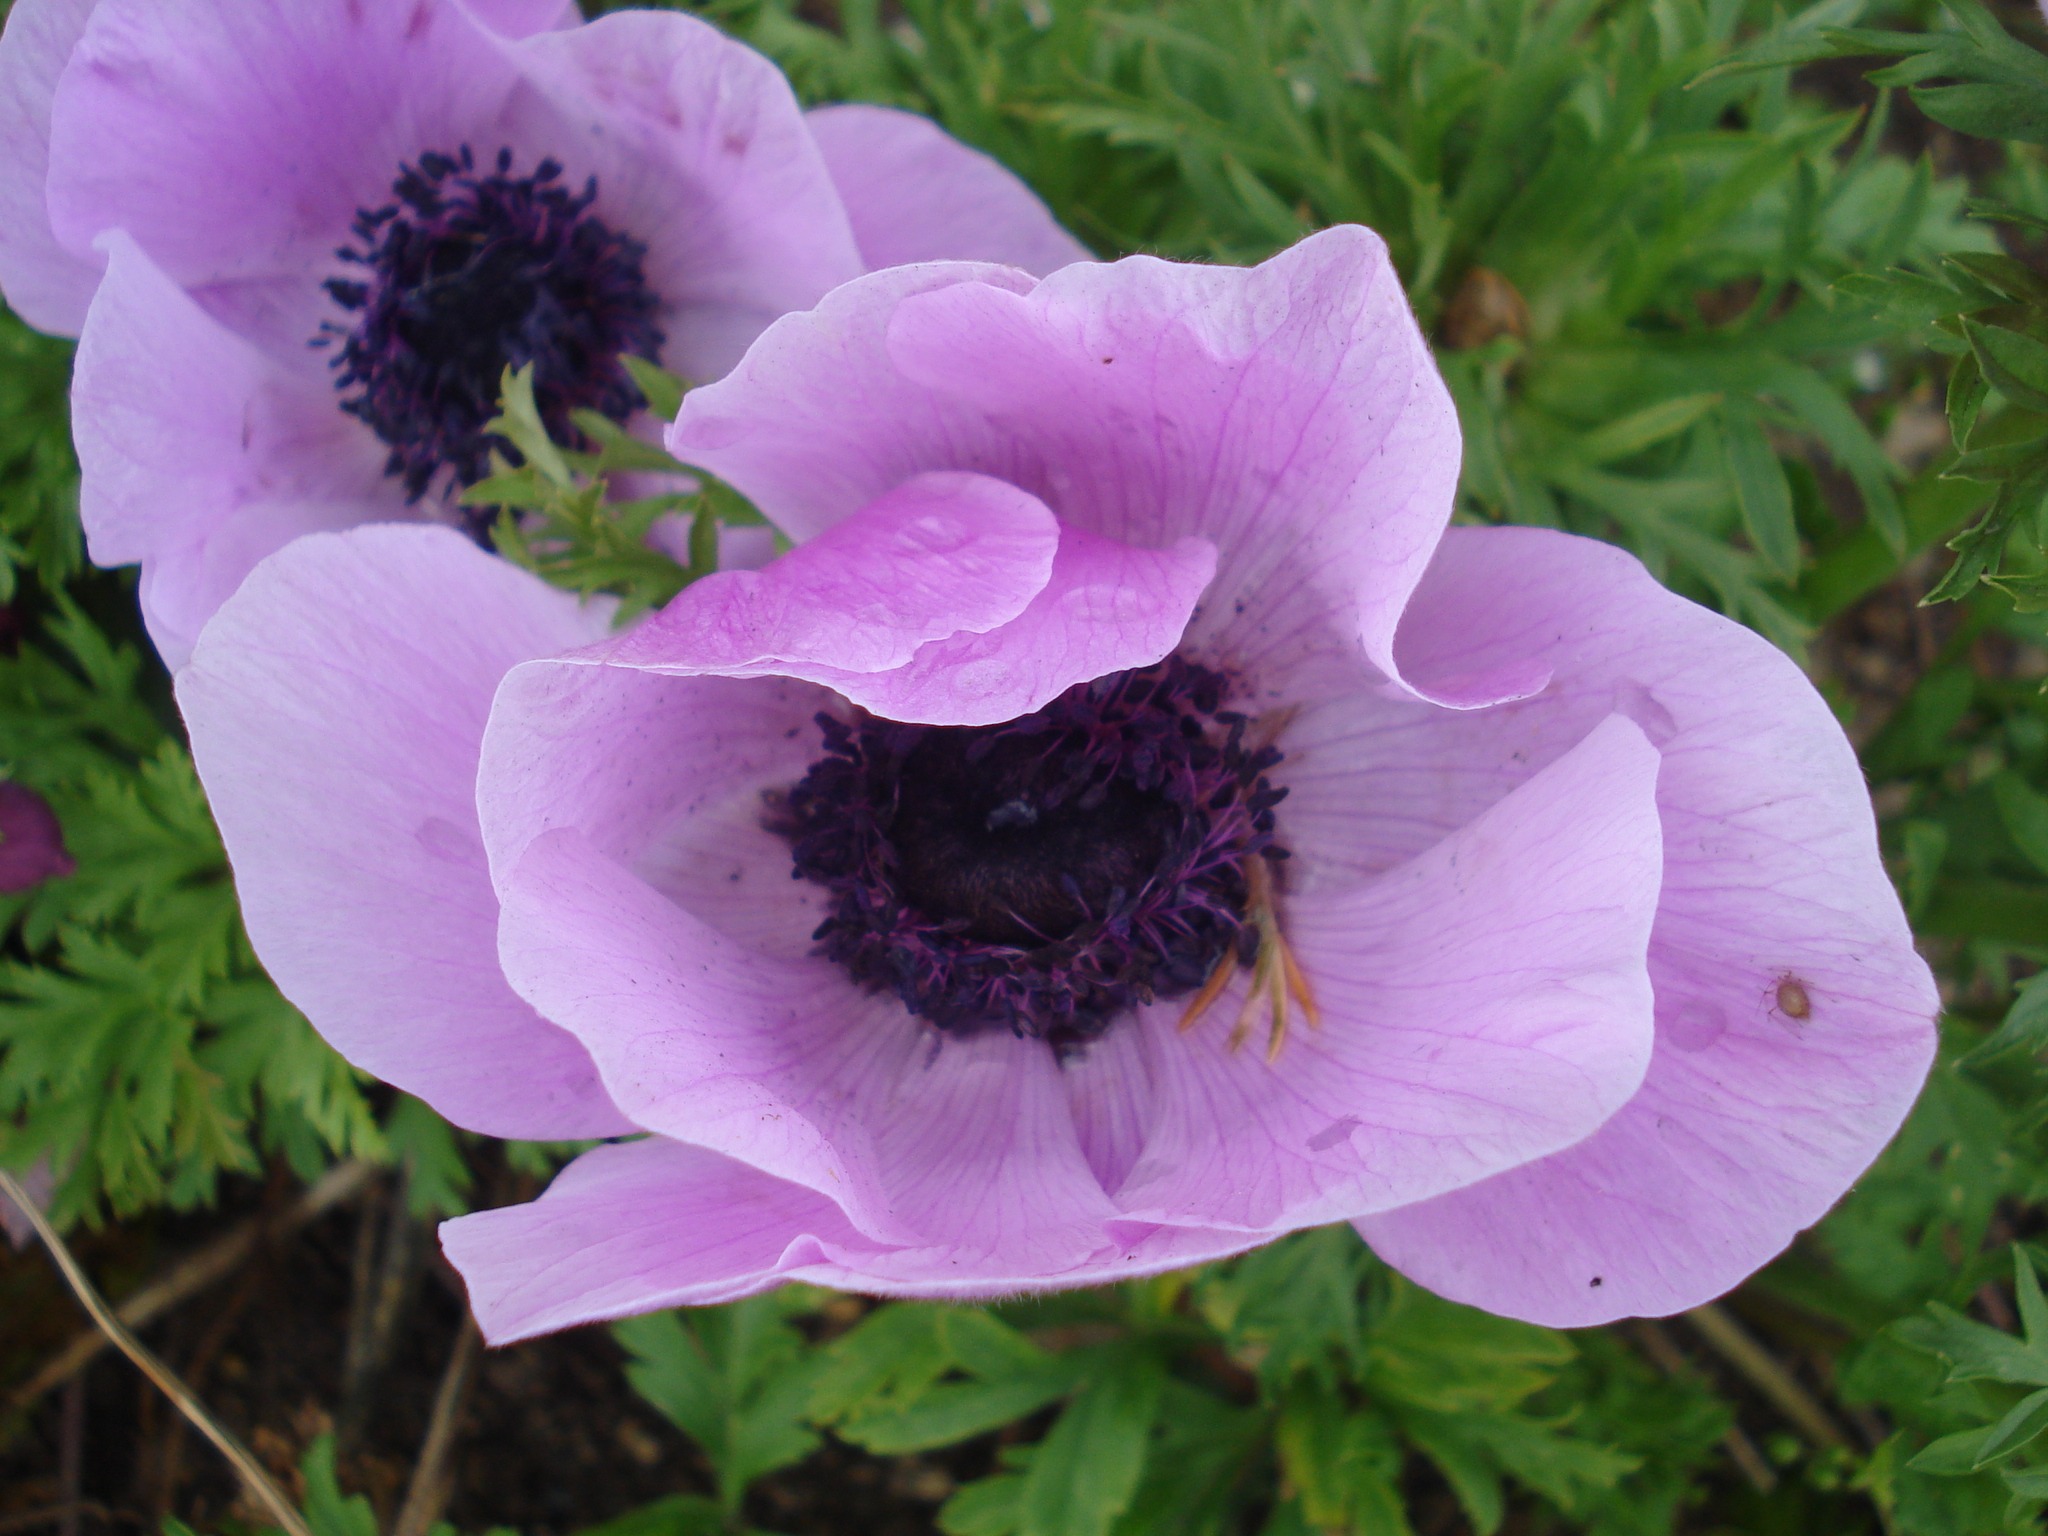
nature, plant, flower, purple, petal, botany, garden, flora, petals, violet, poppy, peony, macro photography, flowering plant, land plant